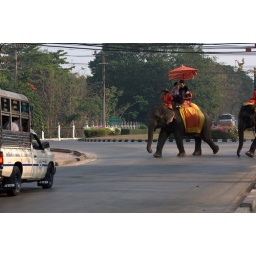
An elephant crossing the road in the reasonably quiet Ayutthaya trafficLocation: Ayutthaya, Thailand&amp;copy; Gordon Anderson